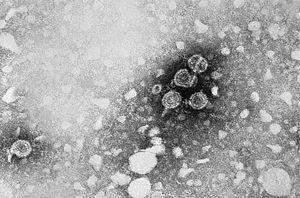
La famille des hépadnavirus regroupe les virus dont le génome est constitué d'ADN double brin, qui possèdent une activité de rétro-transcription et qui causent des infections du foie chez les humains et les animaux. Leur organisation génétique est commune, ainsi que leur cycle réplicatif.
Le virus de l’hépatite B ou VHB appartient au groupe taxinomique VII du règne des Virus, à la famille des Hepadnaviridae et au genre Orthohepadnavirus.